Shahar Tzuberi

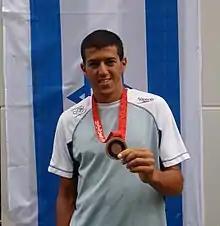
2008 Summer Olympics, Beijing.

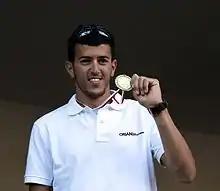
Tzuberi in 2010

Shahar Tzuberi (or Zubari, ; born 1 September 1986) is an Israeli windsurfer and Olympic bronze medalist, surfing in the "Neil Pryde" discipline. He is a nephew of Gad Tsobari, the 1972 Olympic wrestler who escaped from Arab terrorists during the Munich massacre. He is a three-time Olympian.